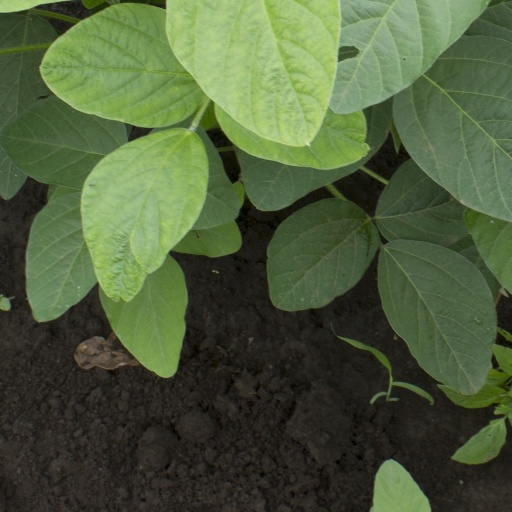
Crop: soybean